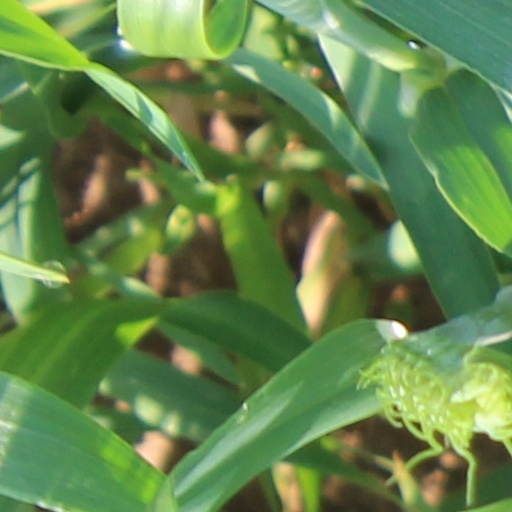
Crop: wheat